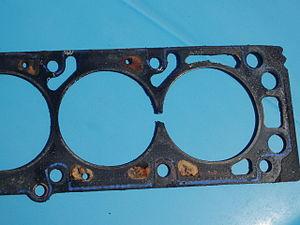
Le joint de culasse est un joint malléable utilisé dans les moteurs à combustion interne. Positionné entre la culasse et le bloc-cylindres, il assure l'isolation des conduits de gaz et de fluides.